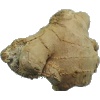
Label: ginger_root